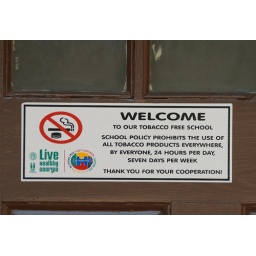
sign on the door of a now-closed school in Augusta, GA, declares it a tobacco-free area (2009)